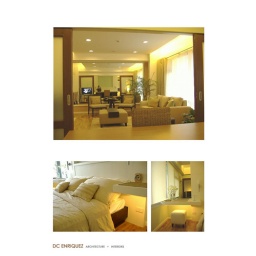
Bedroom views; sliding wood panels replaced a wall and a single door in this 1 bedroom condominium apartment